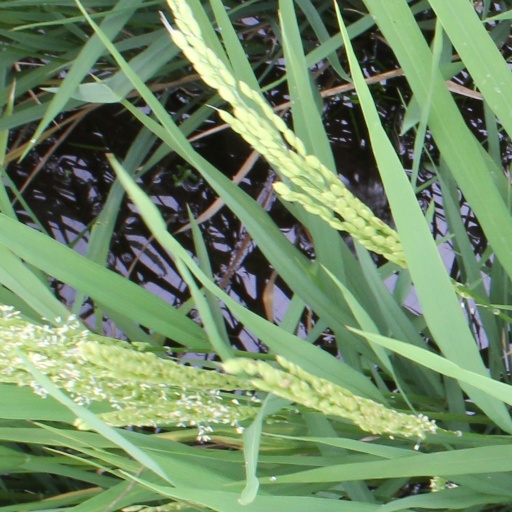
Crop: rice